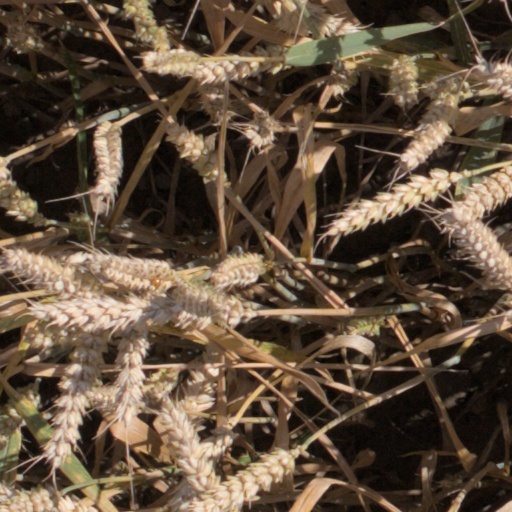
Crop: wheat